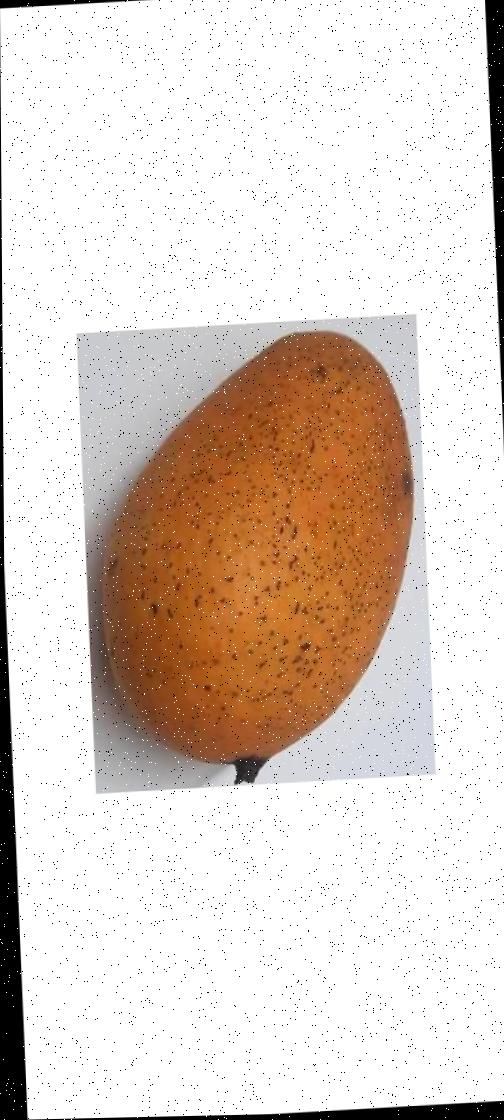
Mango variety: Ashshina Classic